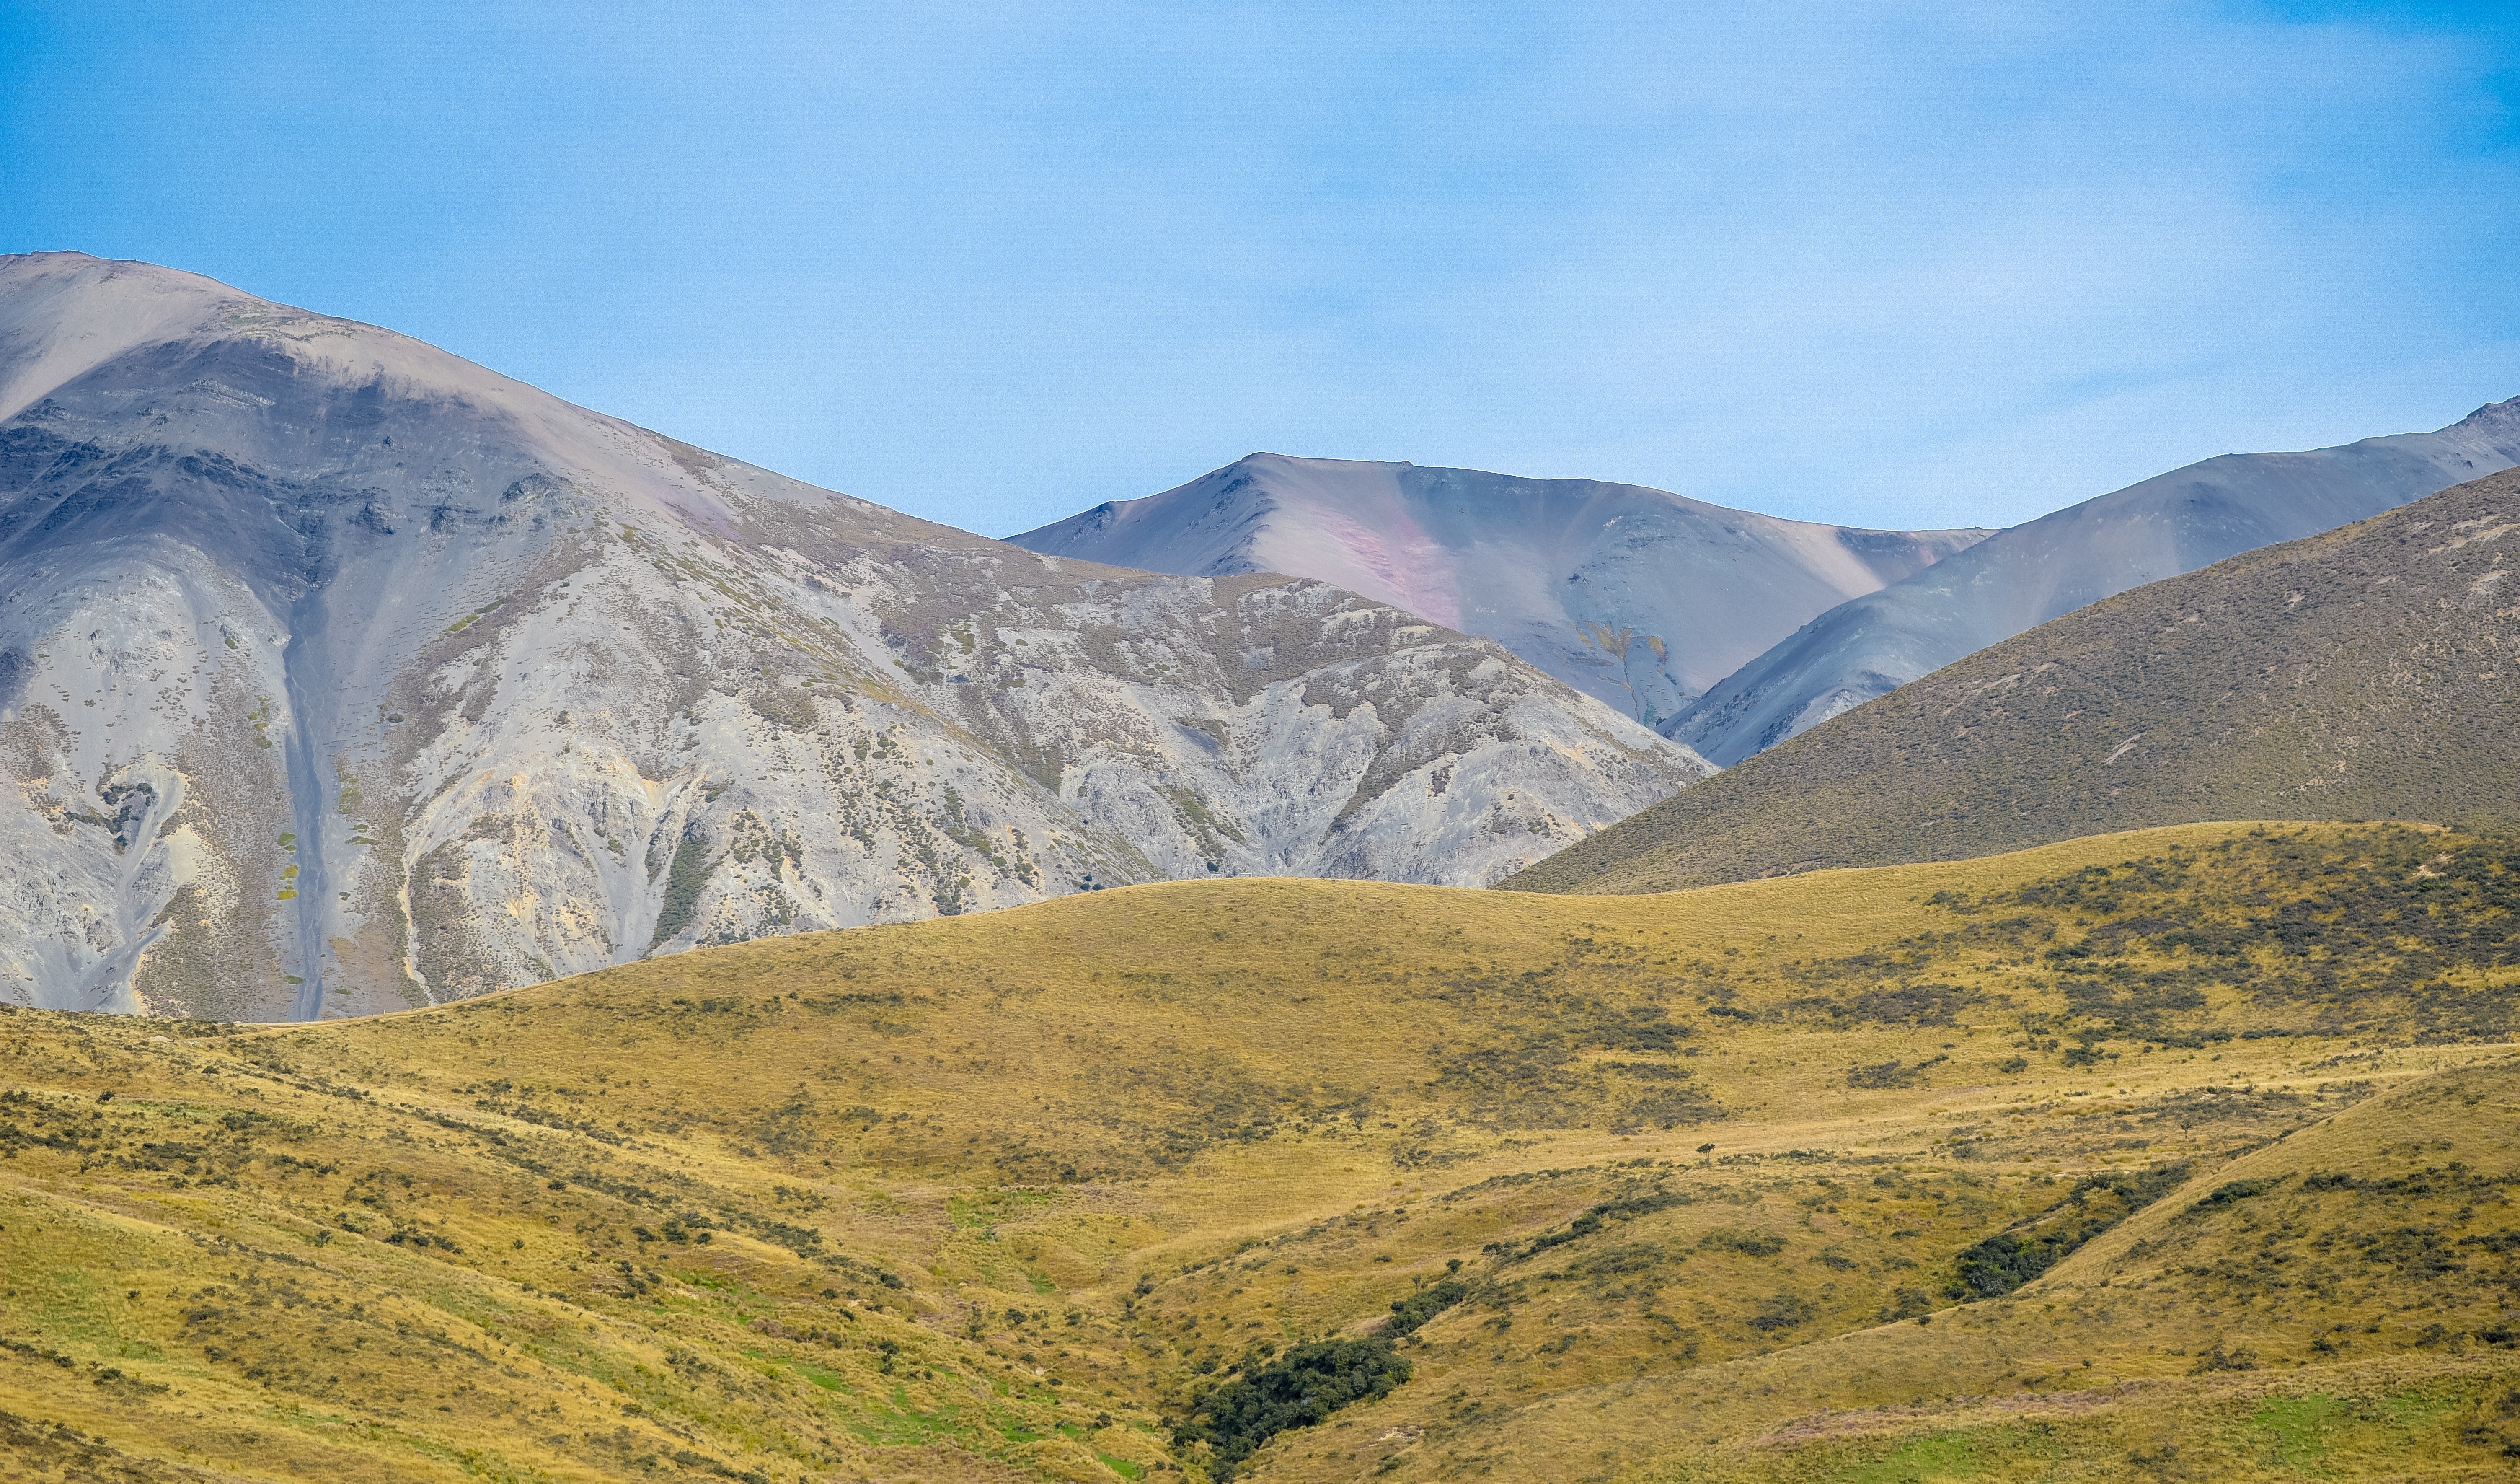
landscape, nature, wilderness, walking, mountain, hill, lake, valley, mountain range, panorama, range, highland, mountain top, ridge, hills, geology, alps, grassland, badlands, plateau, fell, loch, landform, mountain pass, geographical feature, mountainous landforms